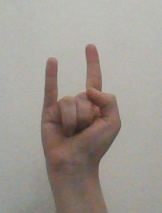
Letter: la